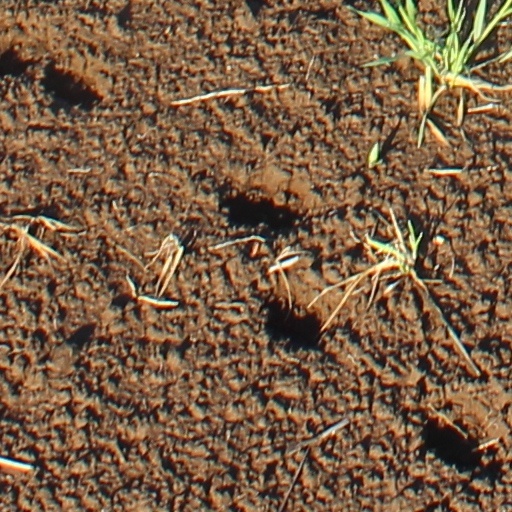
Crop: wheat